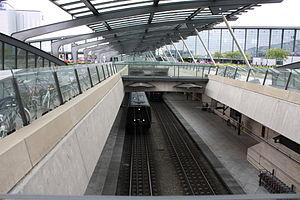
La gare de l'aéroport de Copenhague-Kastrup est une gare ferroviaire danoise située sur la commune de Tårnby, à neuf kilomètres au sud-est de la communauté urbaine de Copenhague, sous les pistes de l'aérogare N°3 de l'aéroport de Copenhague.